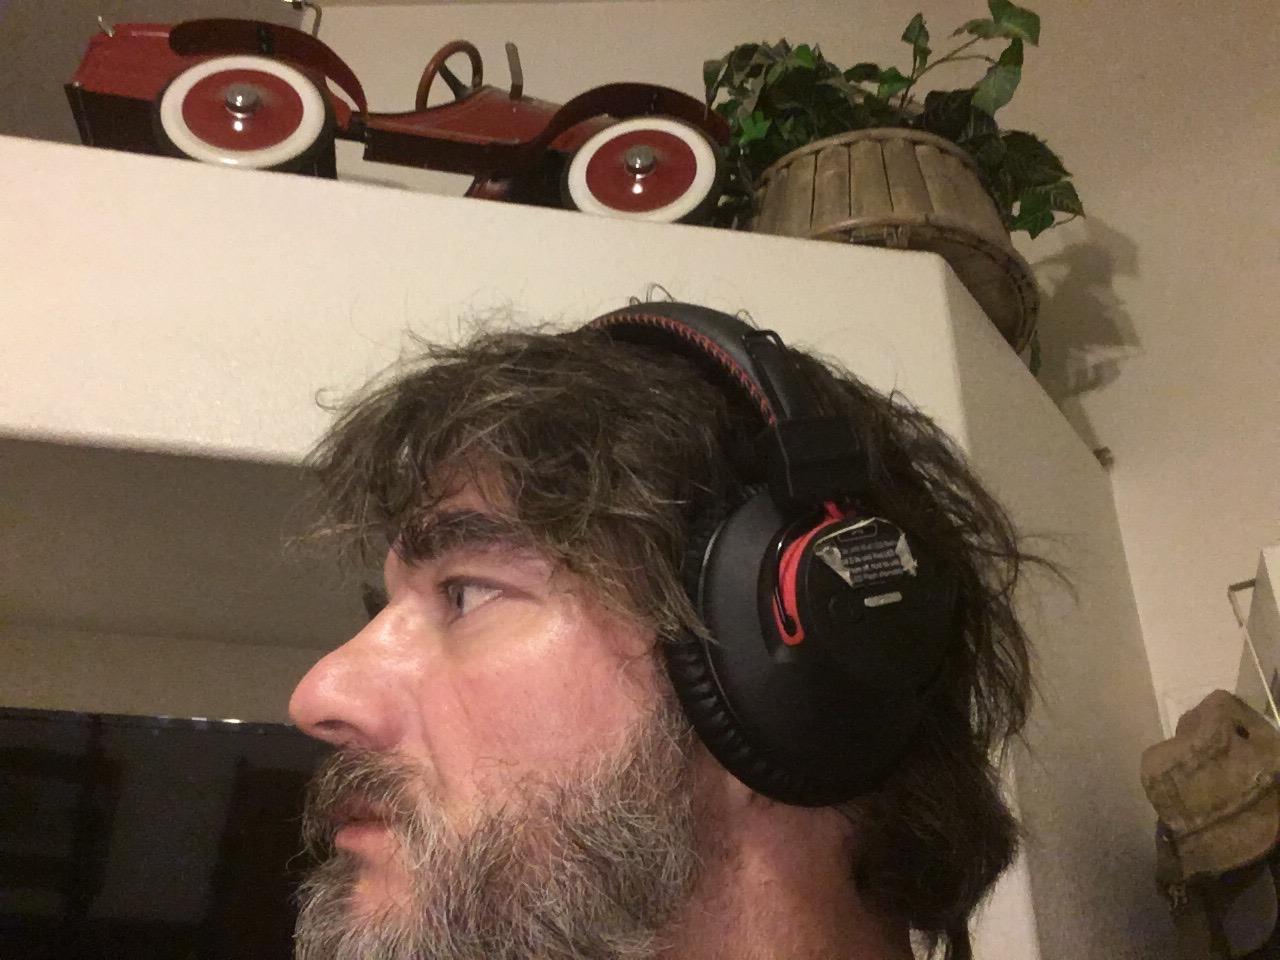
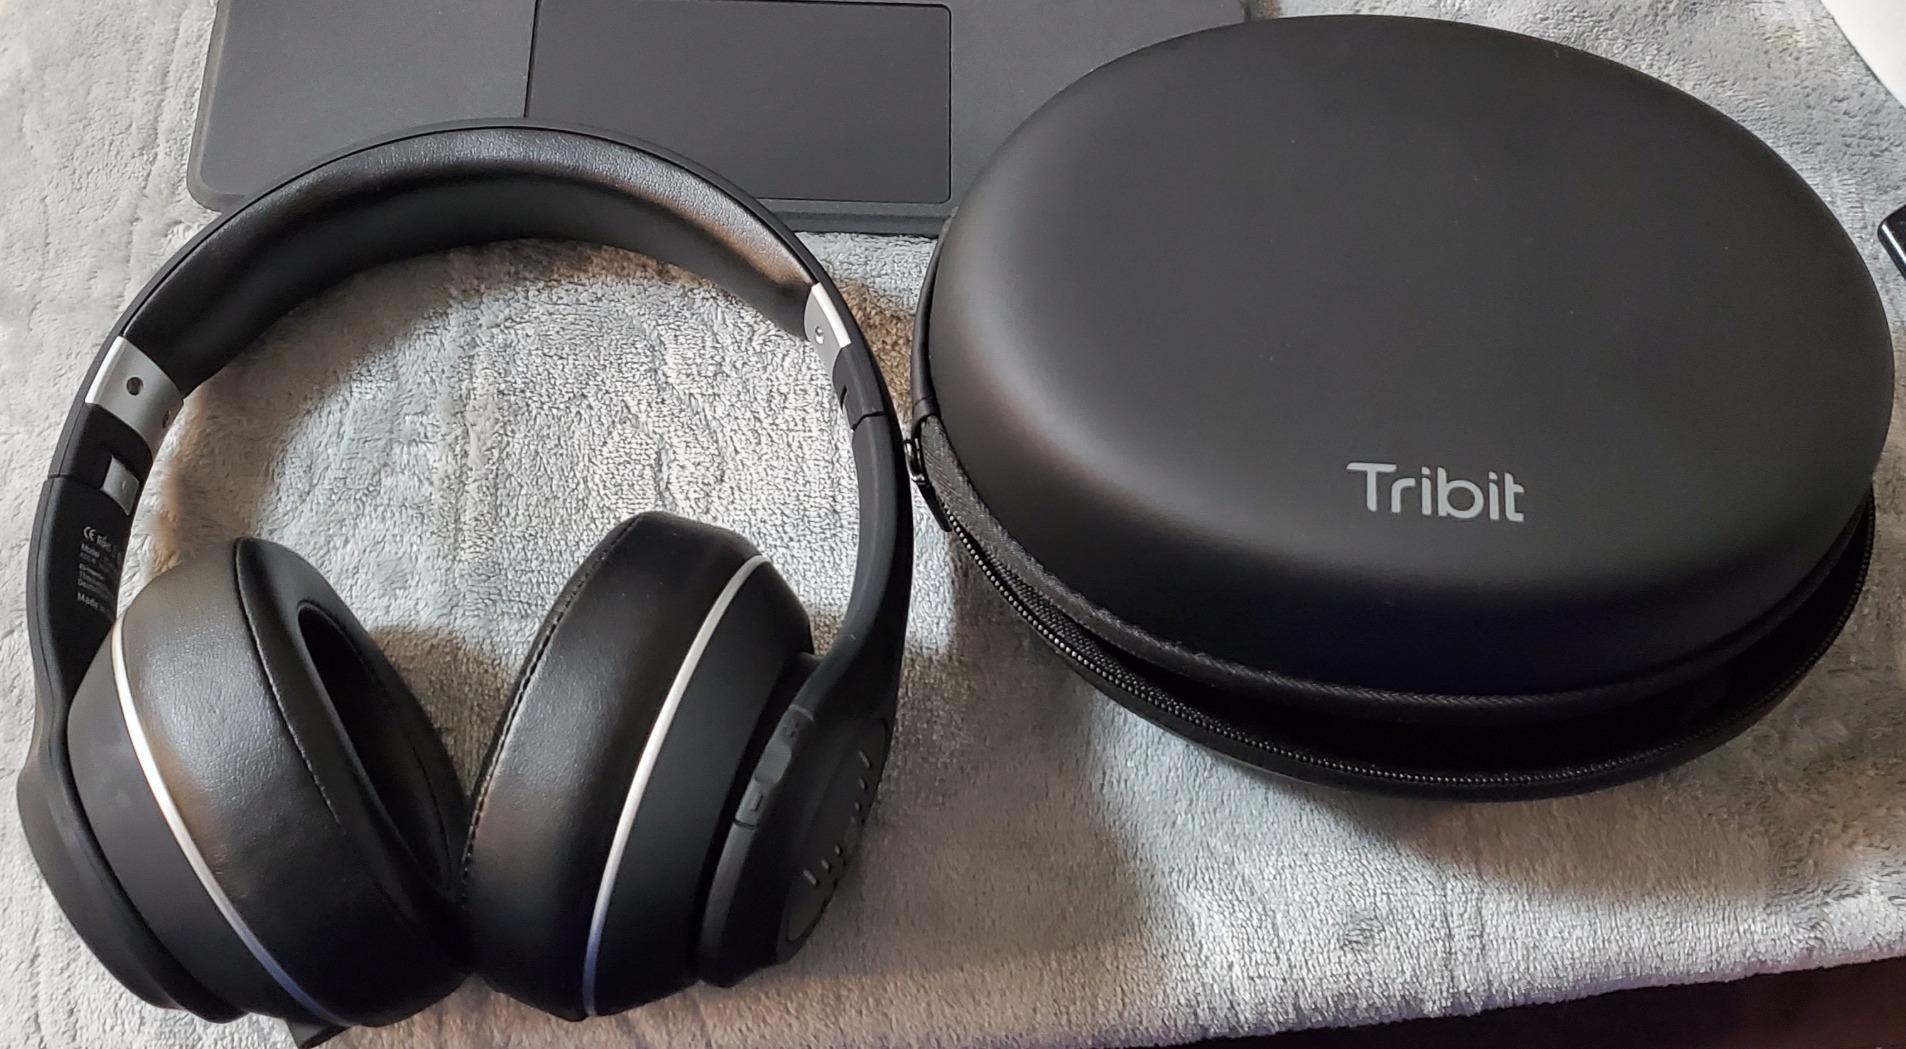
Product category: headphones
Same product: no